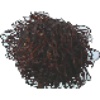
Label: Rambutan 1